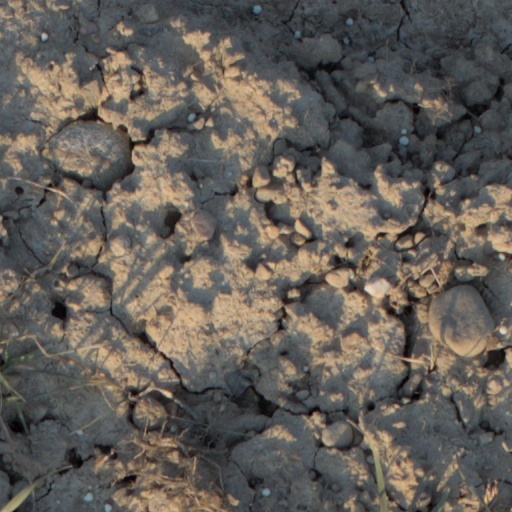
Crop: wheat